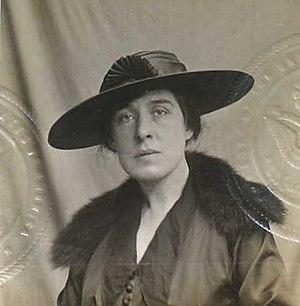
Anne Murray Dike est une Américaine fortement engagée dans l'action humanitaire en France durant et après la Première Guerre mondiale.